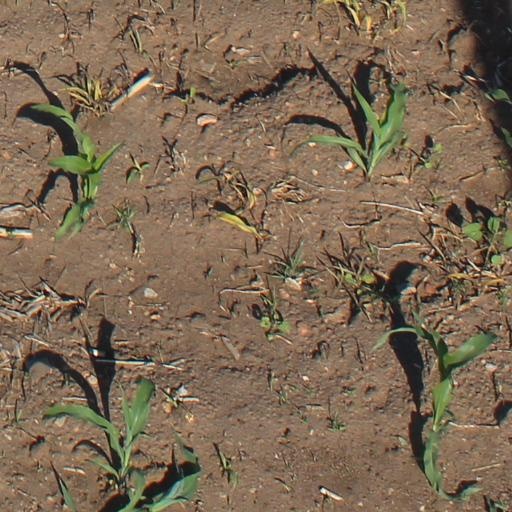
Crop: maize; corn